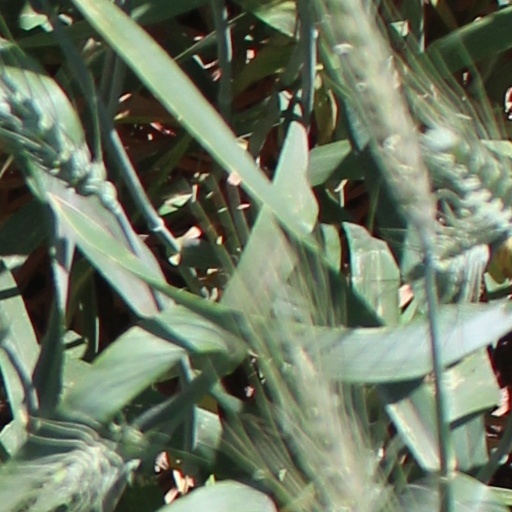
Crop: wheat